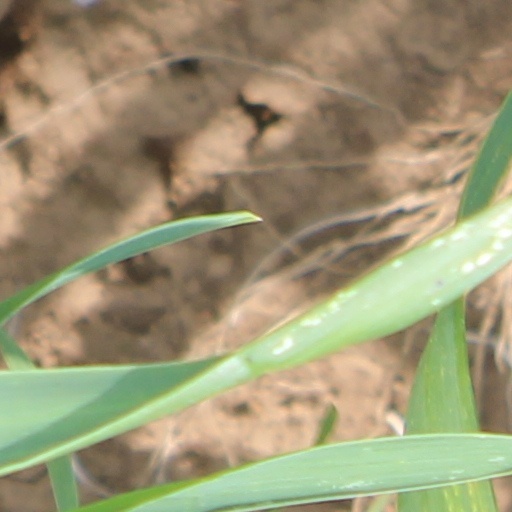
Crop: wheat